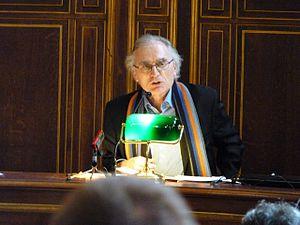
Michel Margairaz durant le colloque «
Michel Margairaz est un historien de l'économie français, spécialiste de l’histoire économique de la France contemporaine.